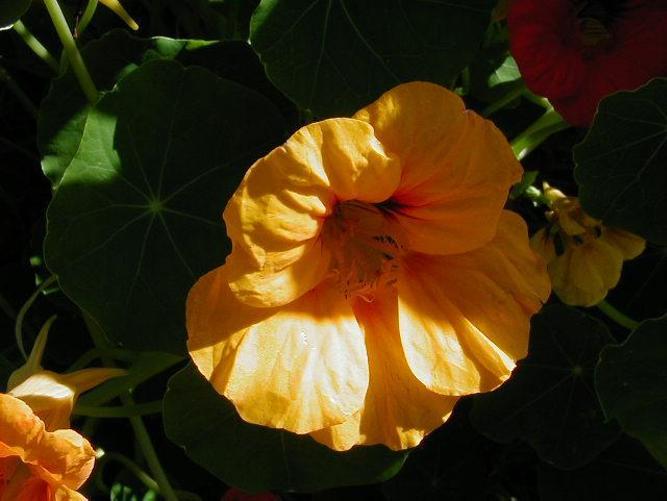
Label: watercress